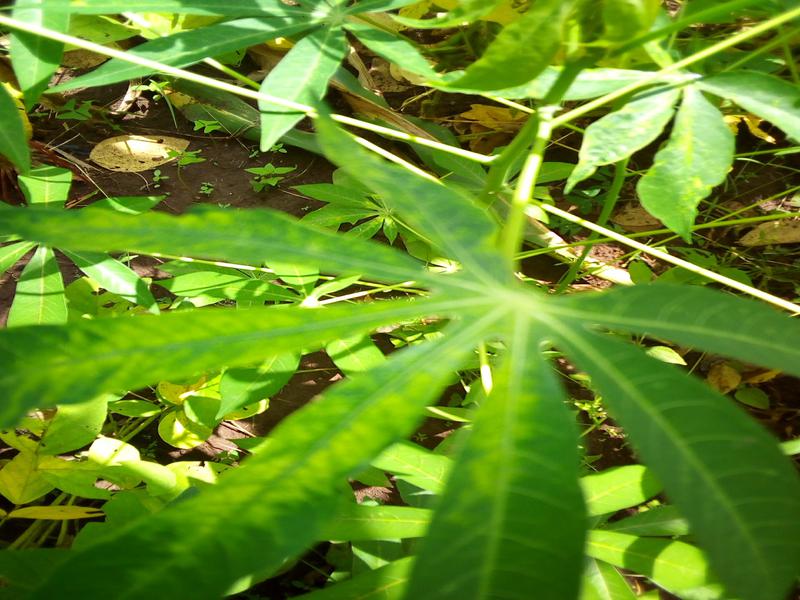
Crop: cassava
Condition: mosaic_disease